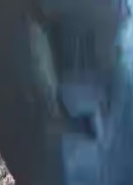
Face region: eyes (orbital_tightening_and_eye_area)
Pain indicator: obviously_present